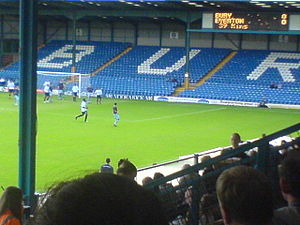
Gigg Lane
Gigg Lane
Gigg Lane er et fodboldstadion i Bury i England, der er hjemmebane for League Two-klubben Bury F.C. Stadionet har plads til 11.000 tilskuere, og alle pladser er siddepladser. Det blev indviet i år 1885, og den første kamp på stadionet stod mellem Bury og Wigan Athletic.